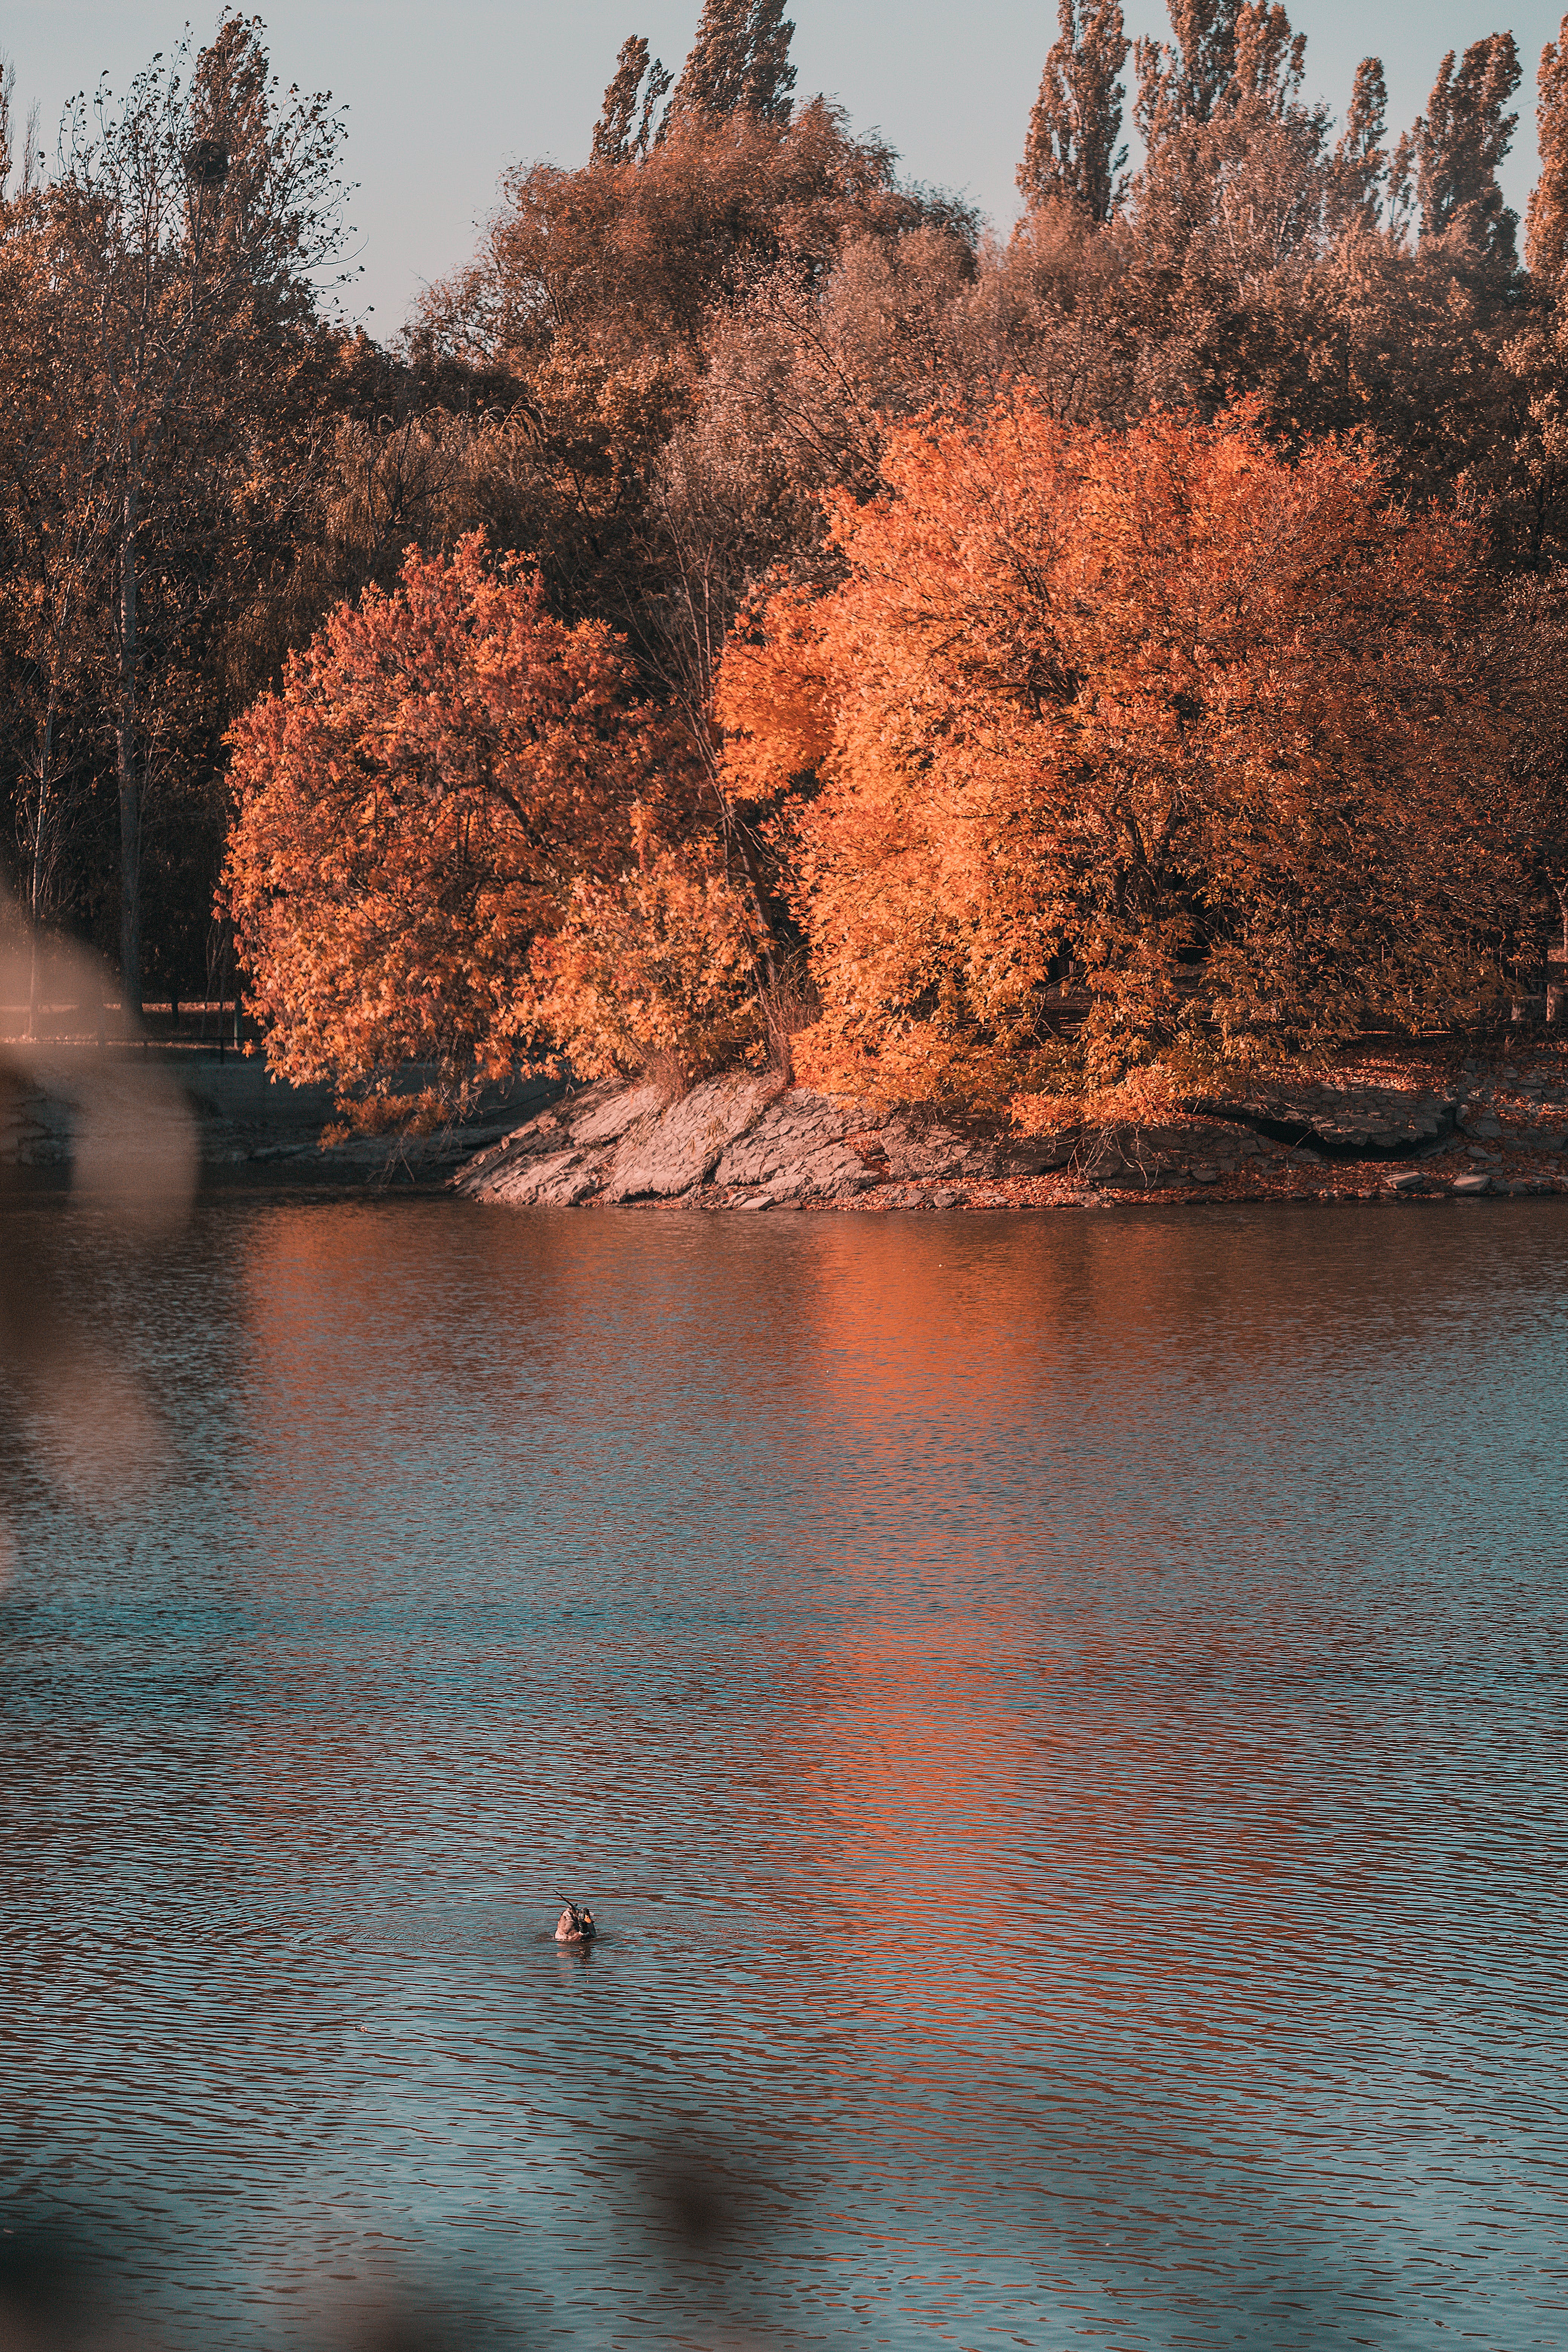
natural, water, sky, water resources, plant, leaf, natural landscape, cloud, branch, tree, lake, orange, lacustrine plain, twig, sunlight, watercourse, biome, bank, atmospheric phenomenon, deciduous, landscape, morning, horizon, waterway, riparian zone, calm, forest, reflection, reservoir, larch, temperate broadleaf and mixed forest, wildlife, lake district, evening, winter, tarn, sunset, freezing, pond, loch, woodland, grass, nature reserve, riparian forest, trunk, dusk, rock, channel, autumn, floodplain, conifer, wetland, Northern hardwood forest, cherry blossom, bayou, blossom, river, inlet